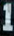
Number: 1